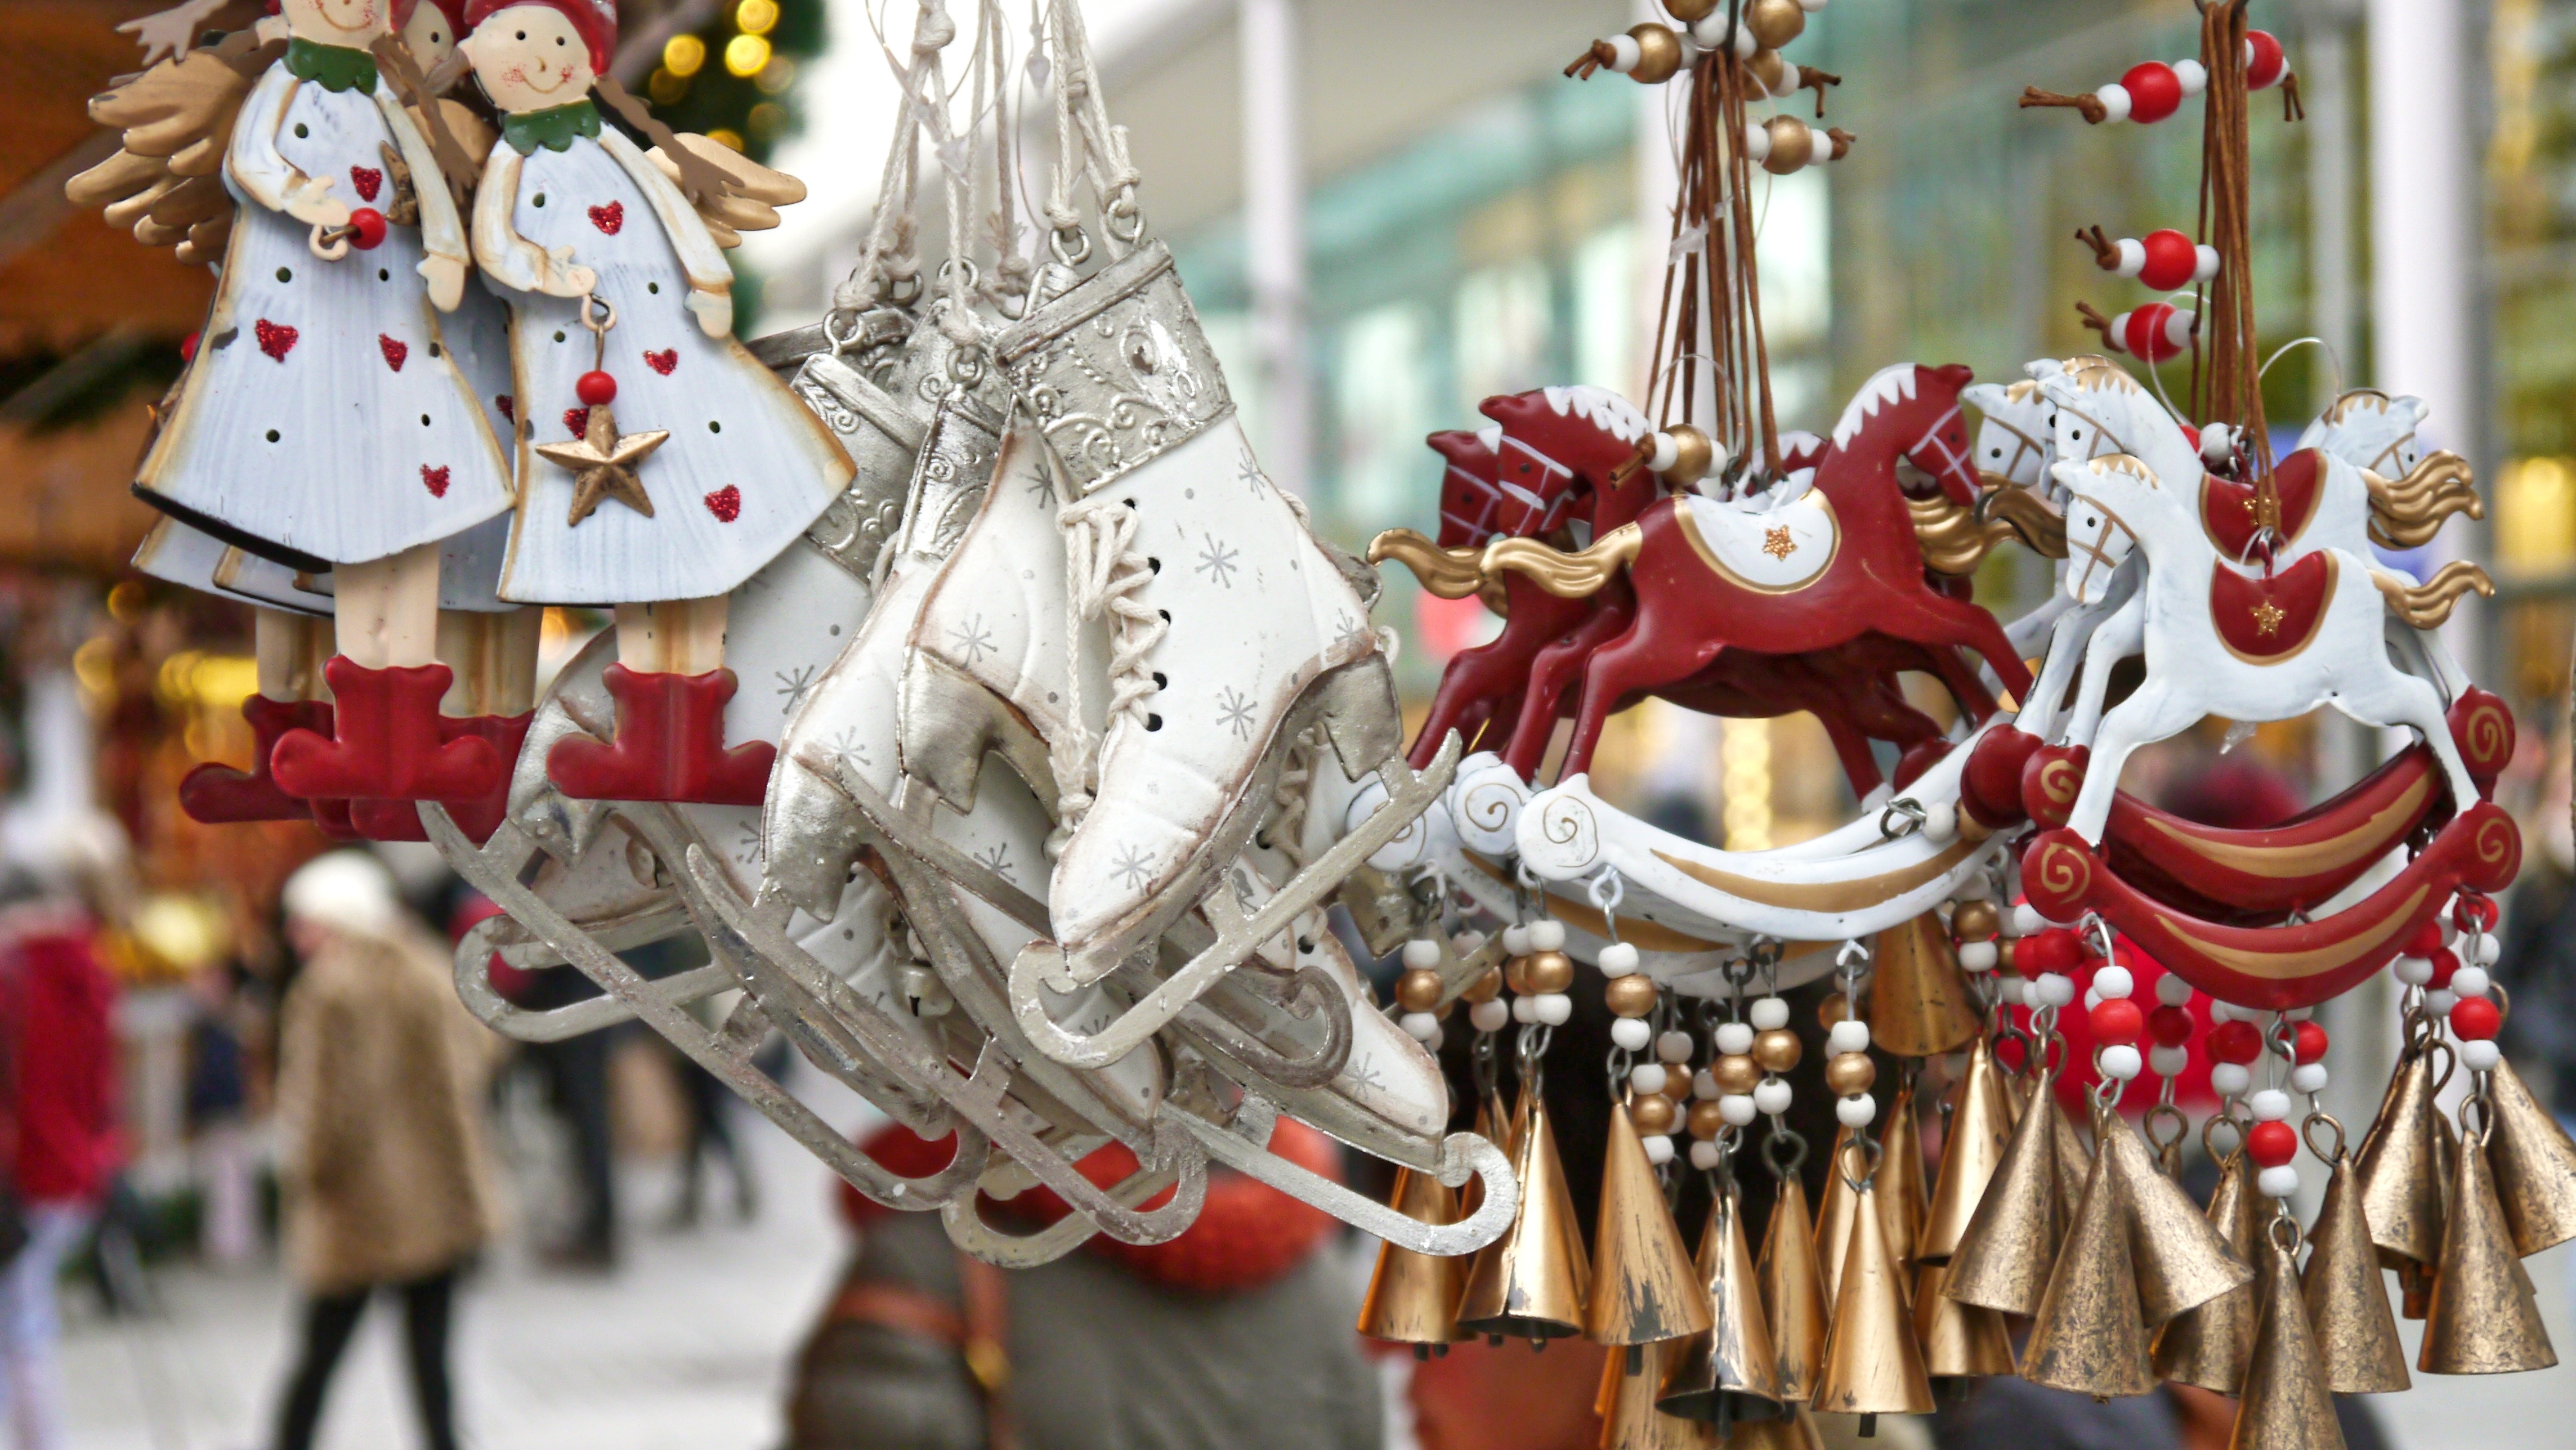
amusement park, park, carousel, market, colorful, christmas, advent, christmas decoration, angel, festival, christmas market, figures, wooden figures, christmas stand, sales stand, skates, amusement ride, display window